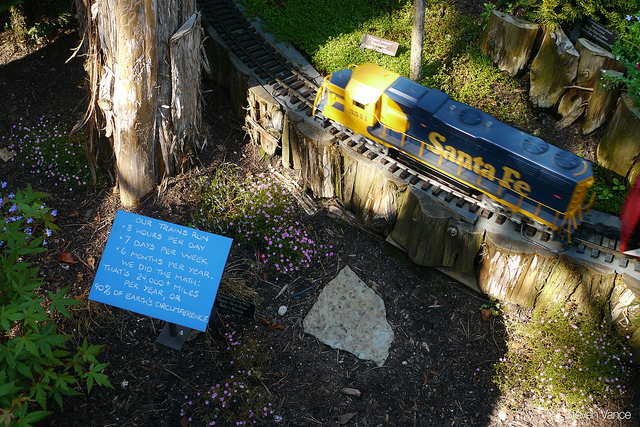
A note explaining the model train specifics sits beside amodel train.

A small model train traveling around a small track.

A small toy model train on a track.

A toy electric train on a track near a sign.

A train near trees, grass and dirt.